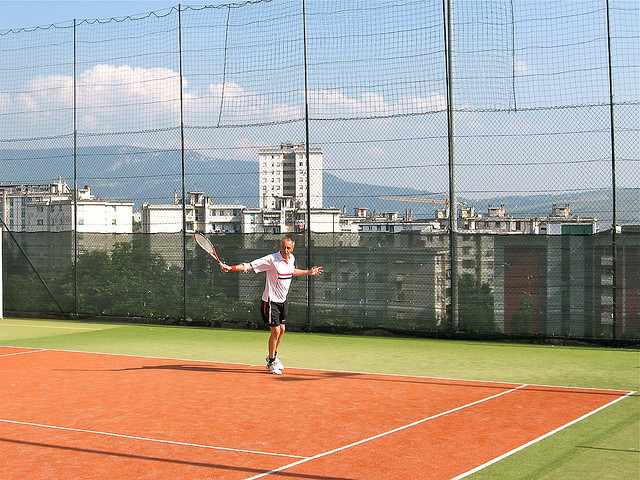
user: Given an image and a question. Answer the question in a short answer. Question: What famous tournament is held for this sport in england? Short Answer:
assistant: wimbledon